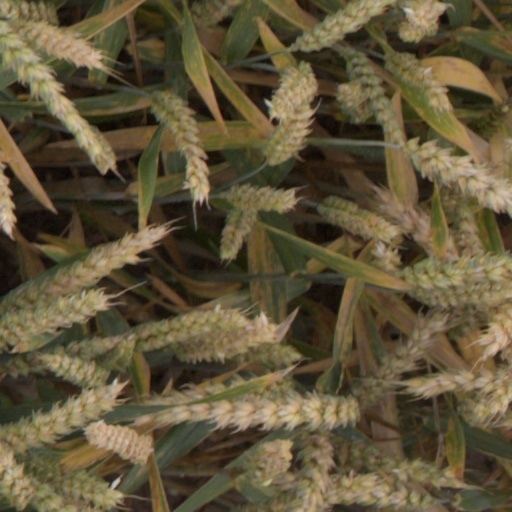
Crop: wheat